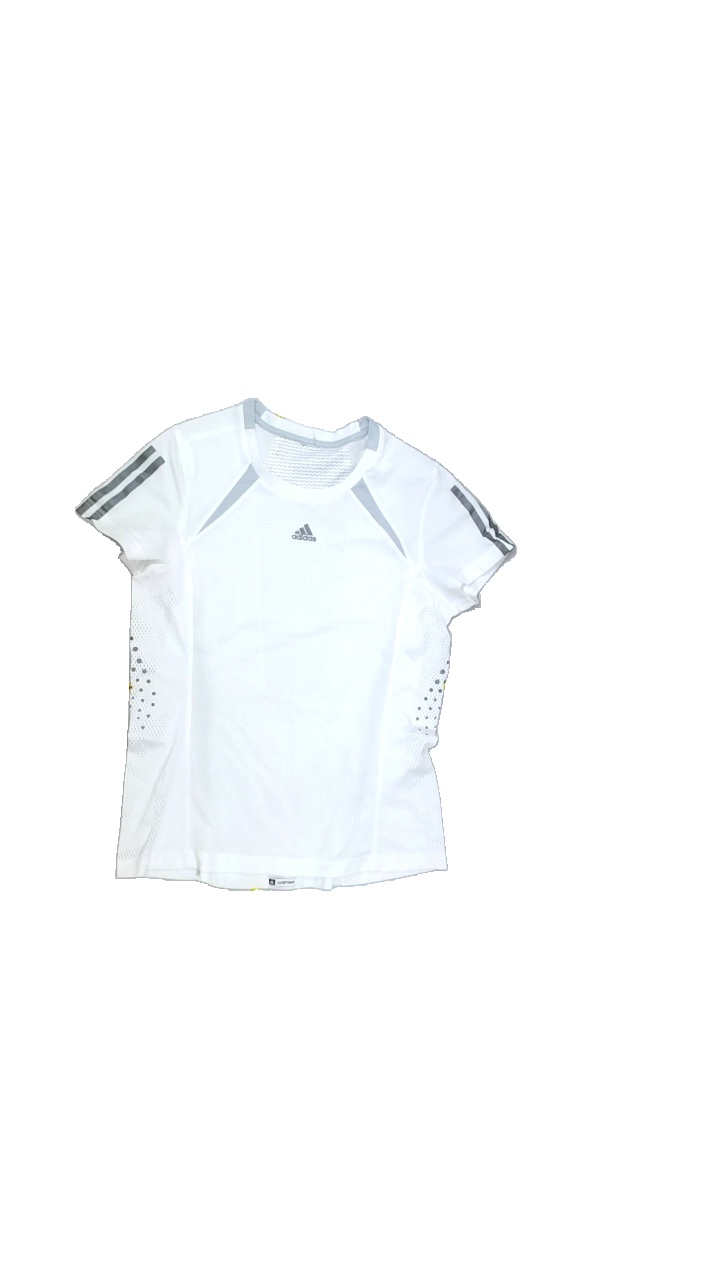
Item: T-shirt (Ladies)
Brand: Adidas
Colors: White, Grey
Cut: Regular, C-collar
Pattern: Logo print
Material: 100%polyester
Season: Summer
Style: Sports
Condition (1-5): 3
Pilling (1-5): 4
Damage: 2
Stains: Minor
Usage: Export
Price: <50